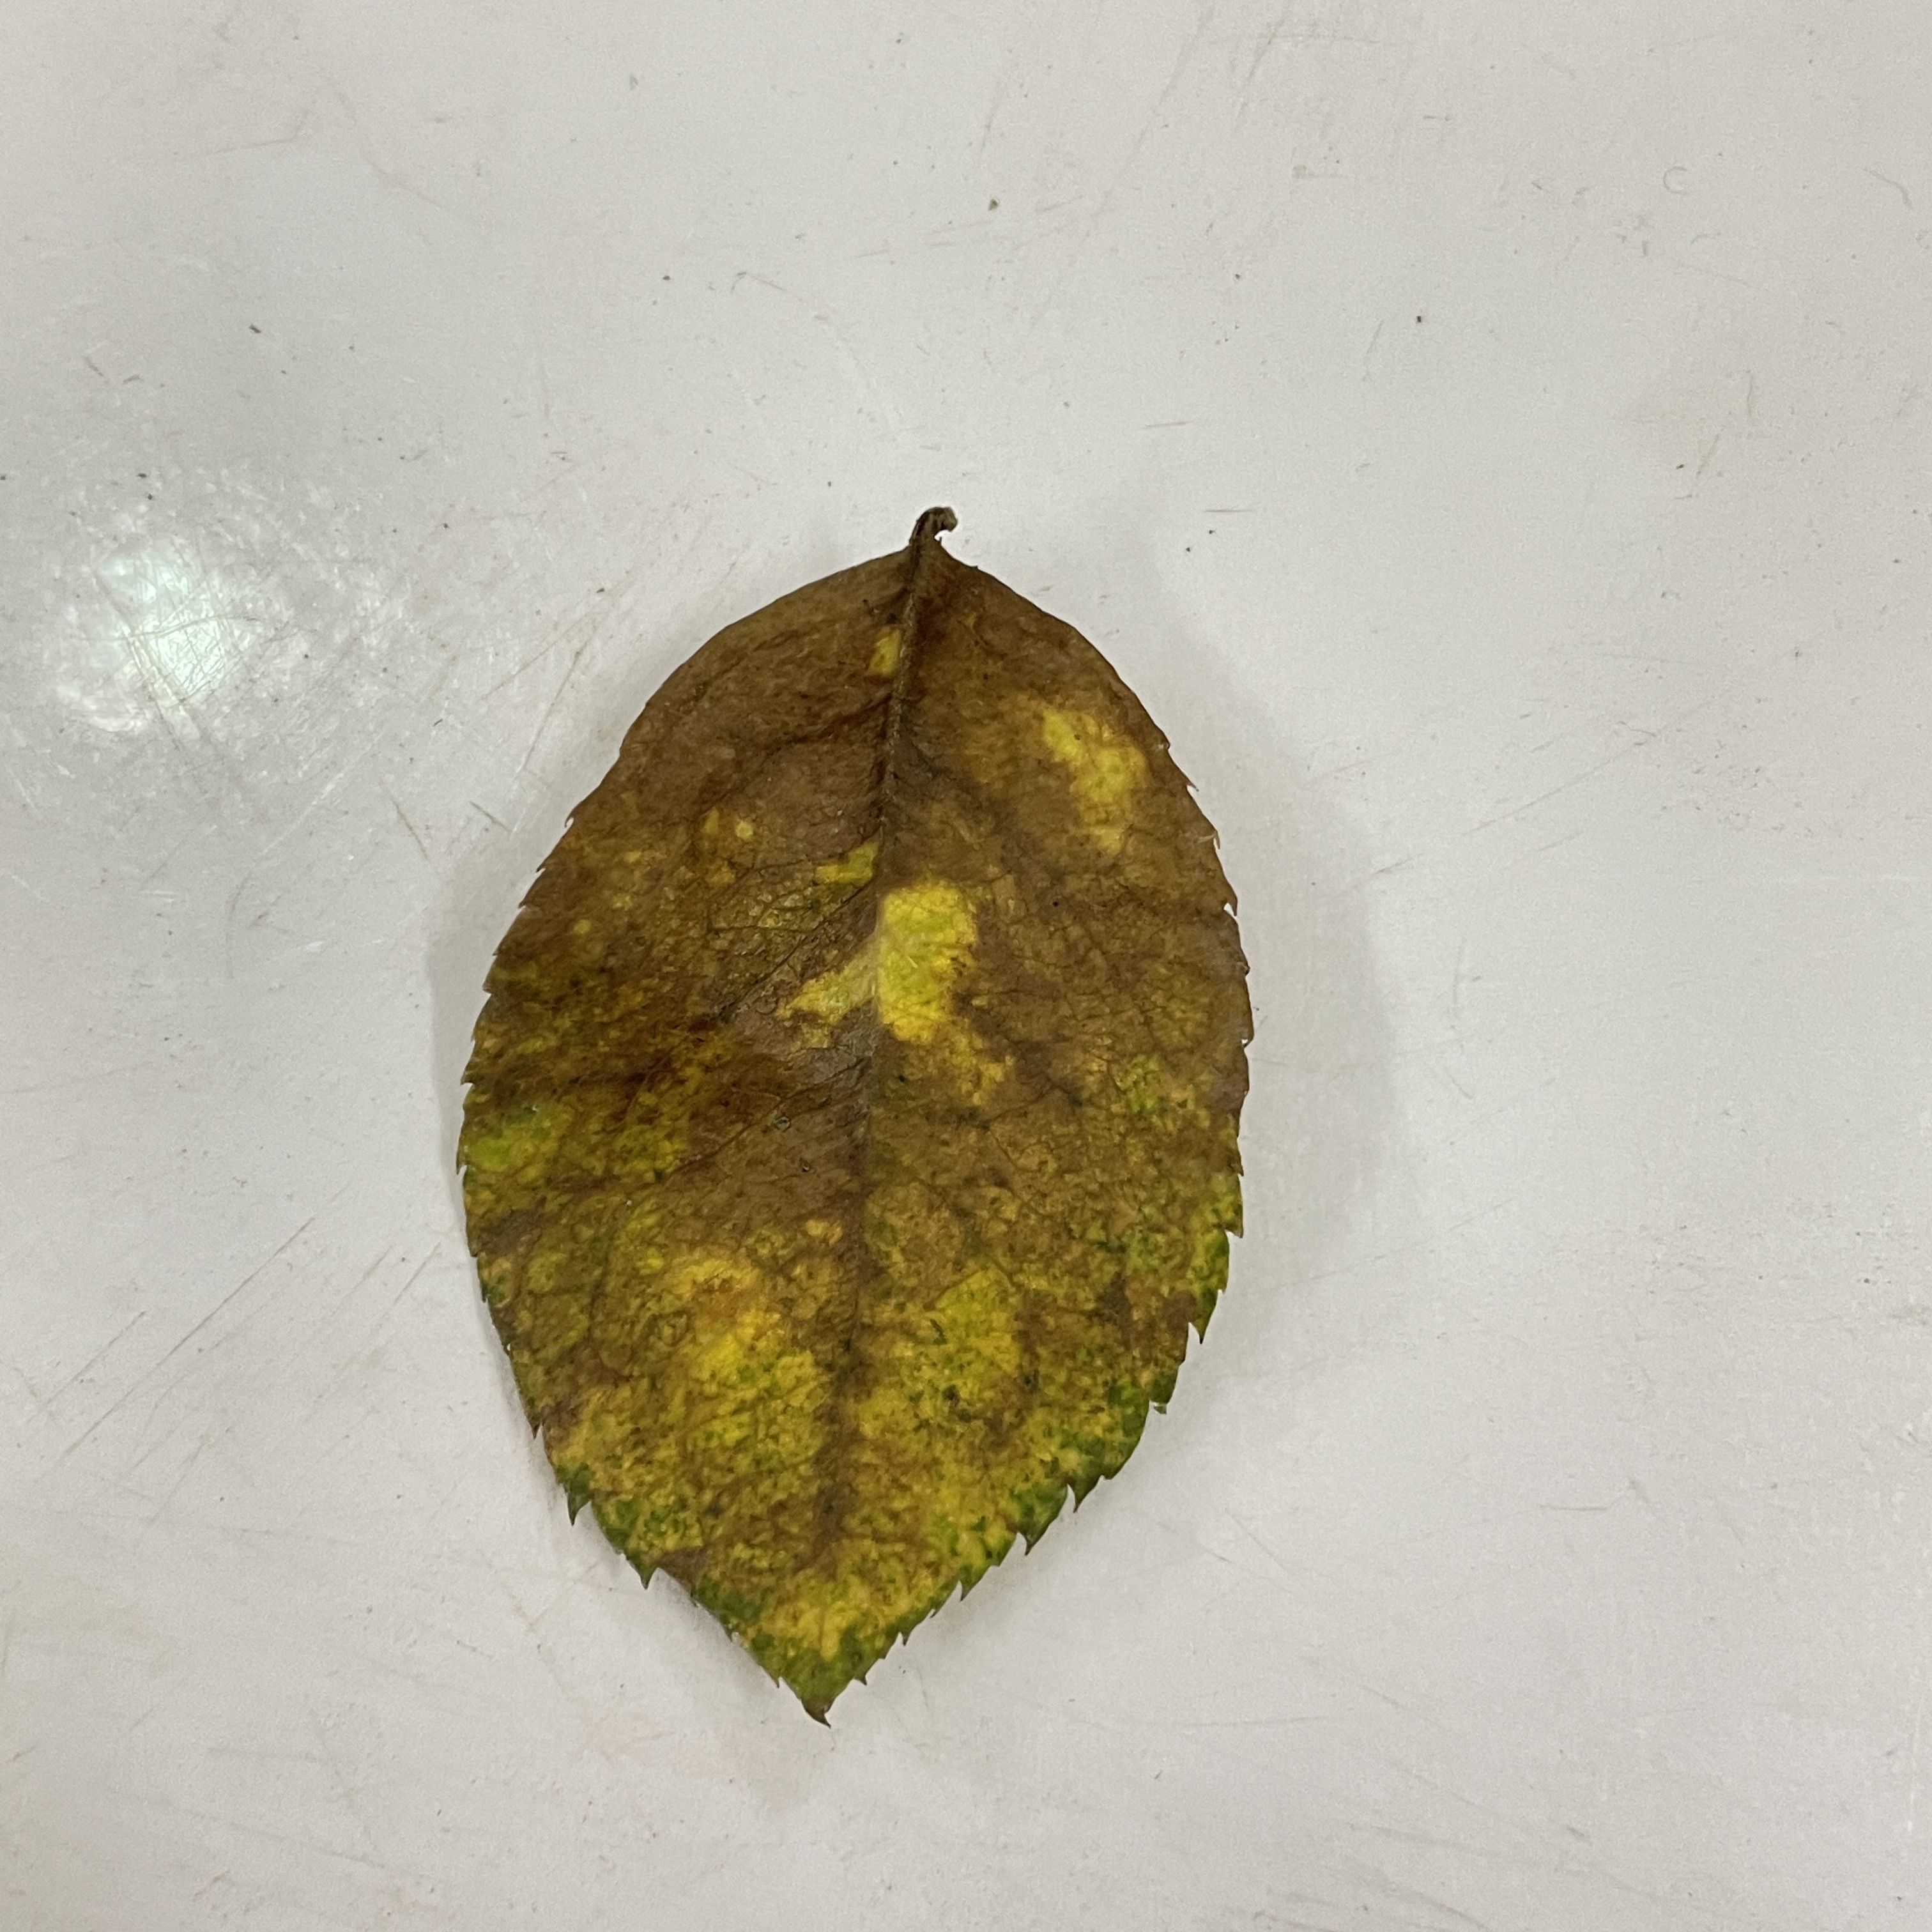
Label: Black Spot